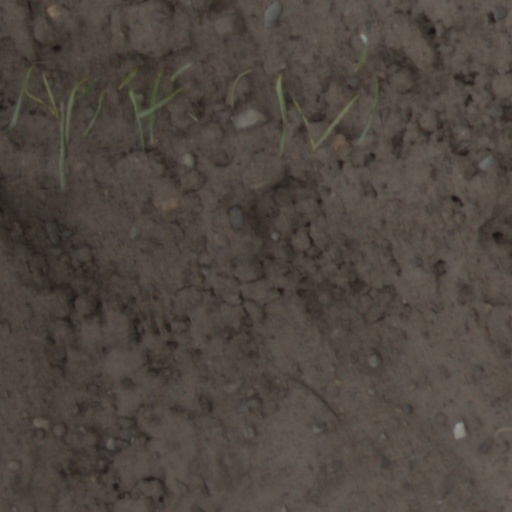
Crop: wheat